Stanley Arnoux

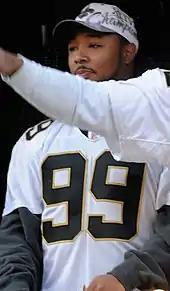
Arnoux at the 2010 Saints Super Bowl parade

Stanley Arnoux (born September 9, 1986) is an American former professional football player who was a linebacker for the New Orleans Saints of the National Football League (NFL). He played college football for the Wake Forest Demon Deacons and was selected by the Saints in the fourth round of the 2009 NFL draft.